Aakhari Decision

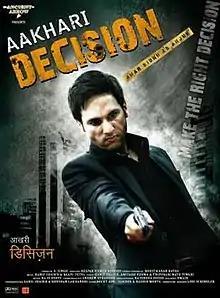
Poster

Aakhari Decision is a 2010 Indian Hindi-language action film directed by Deepak Bandhu. The film stars Amar Sidhu and Sumona Chakravarti with Anant Jog and Nagesh Bhonsle playing important roles.